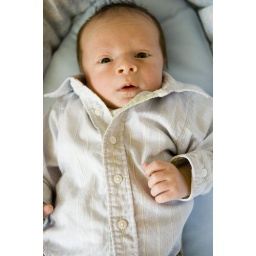
Billy stylin' in his Button-Down collered shirt ready to go to Grandma's house